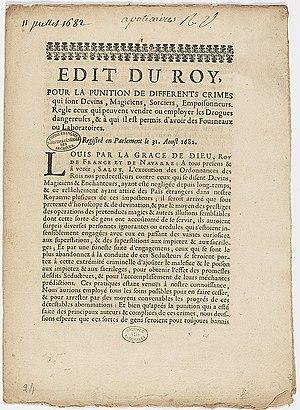
Cette page concerne l’année 1682 du calendrier grégorien.